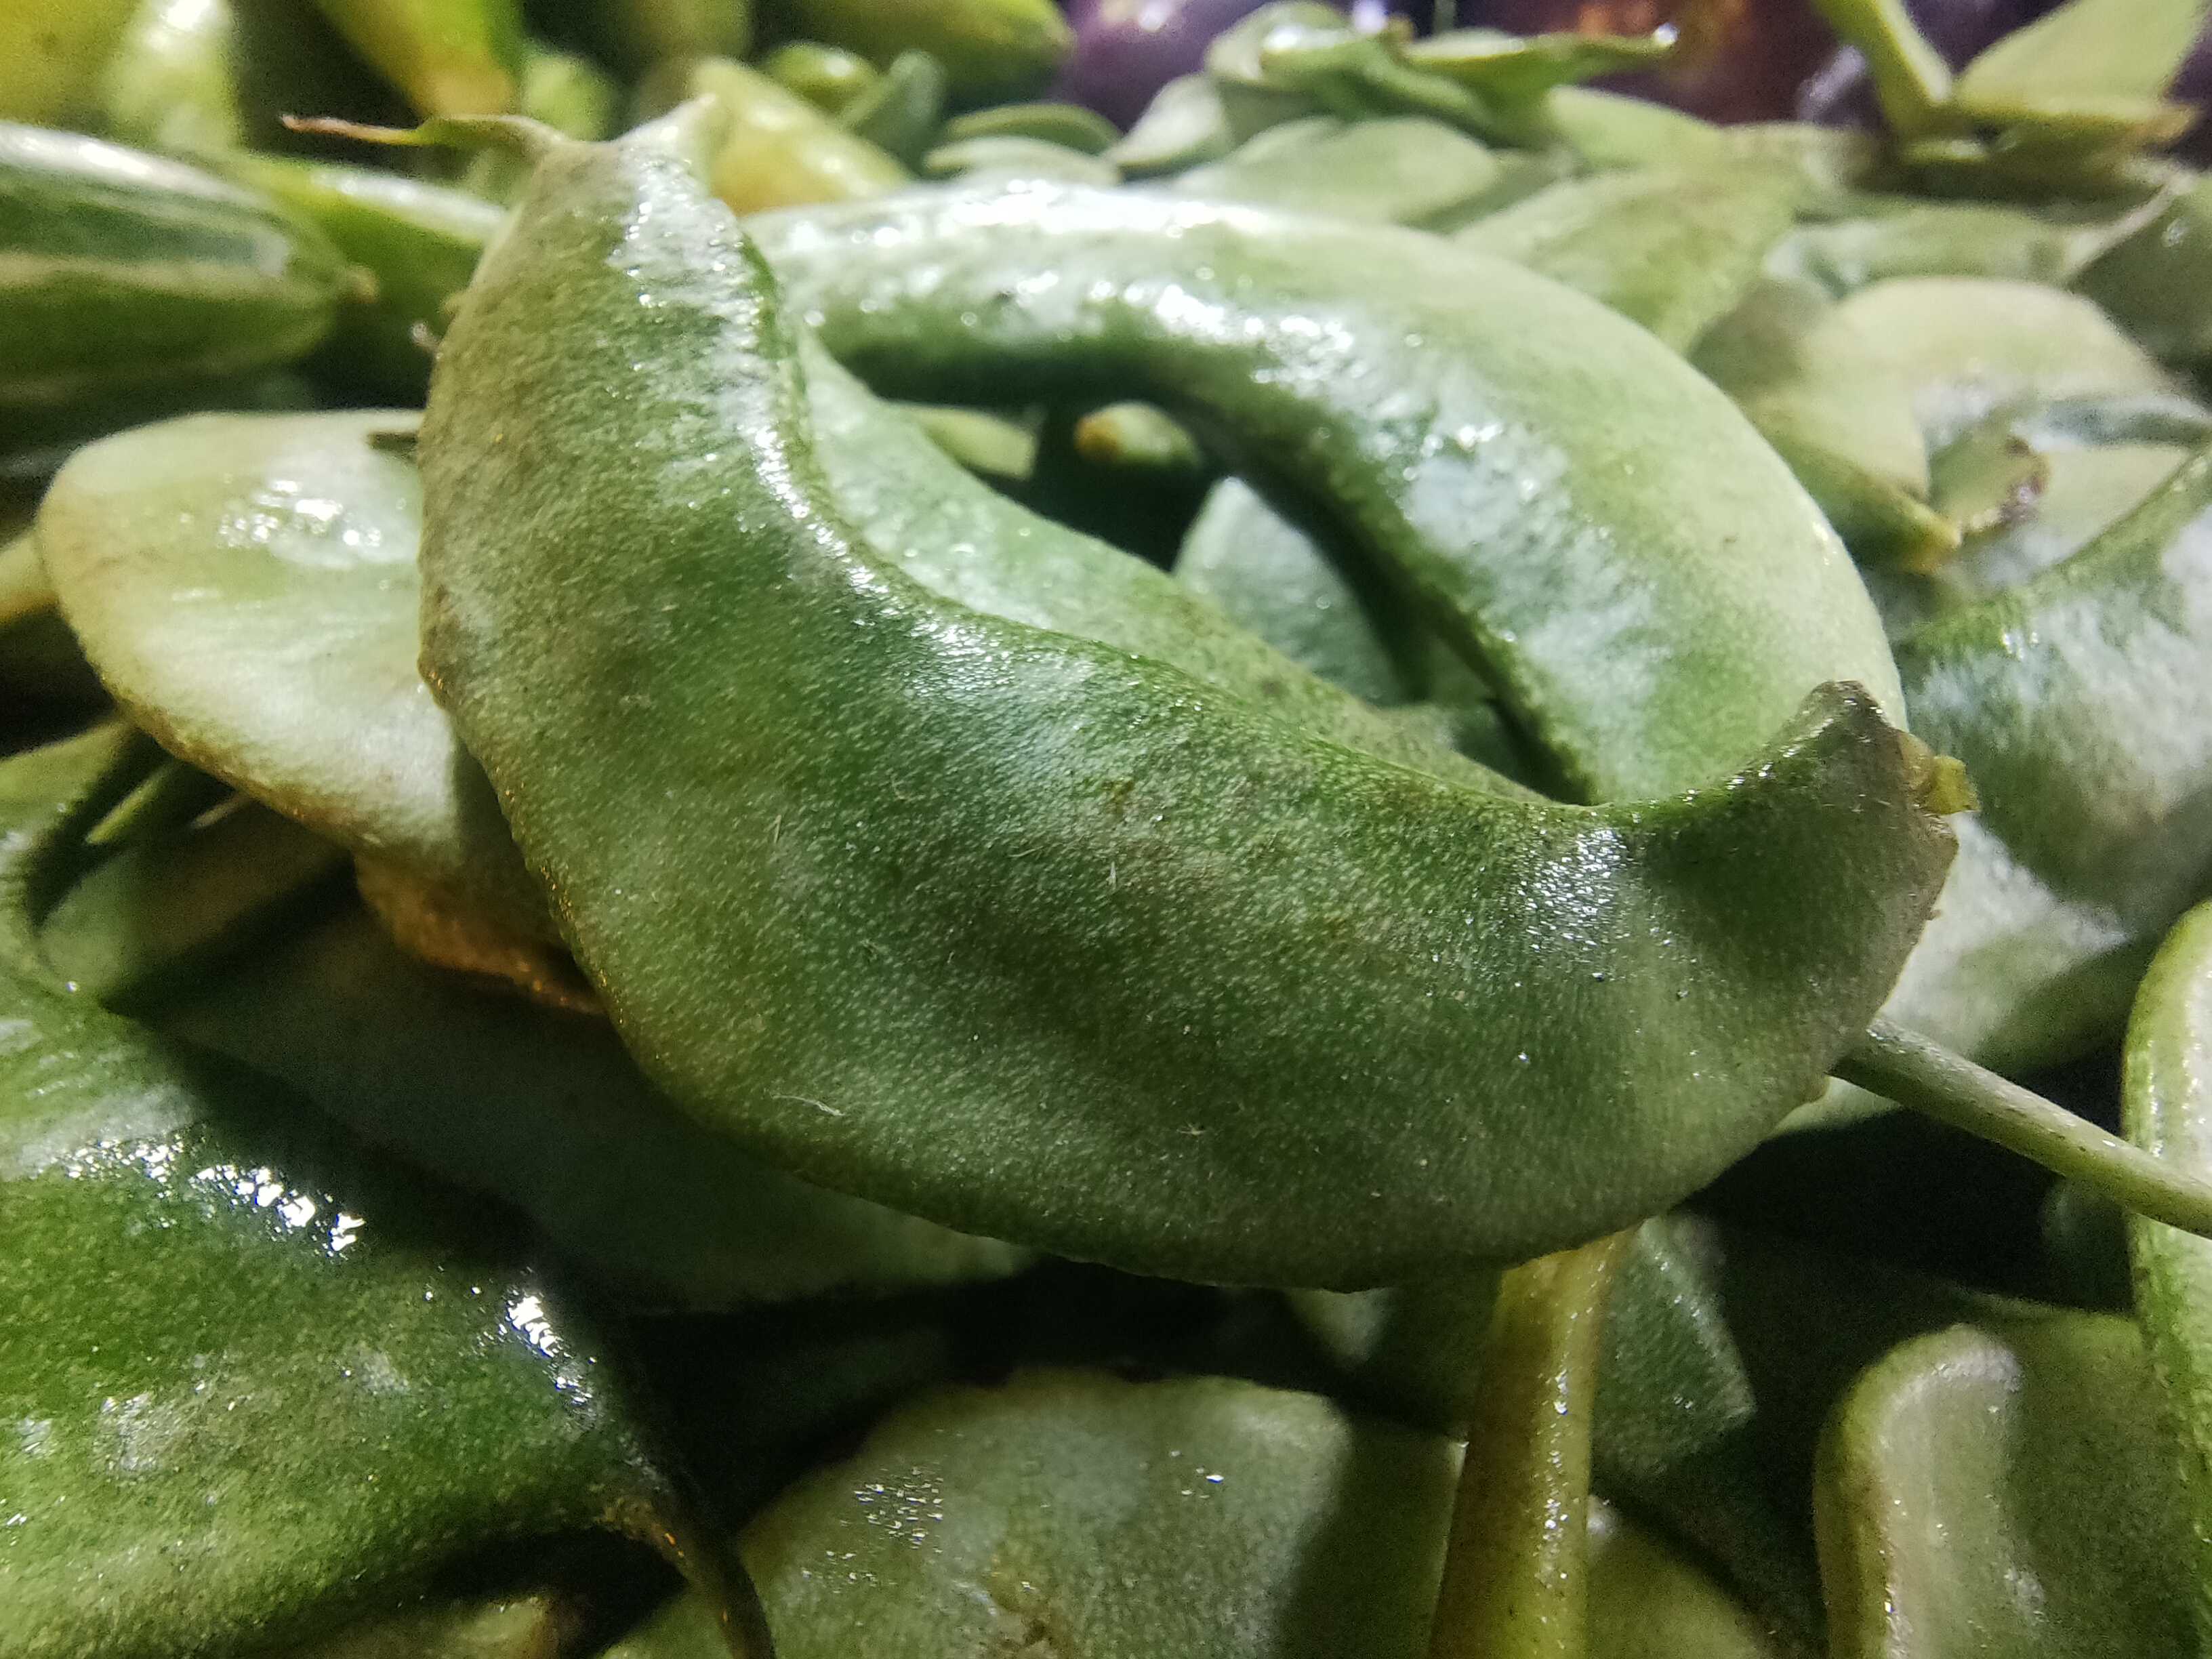
Label: Lablab purpureus